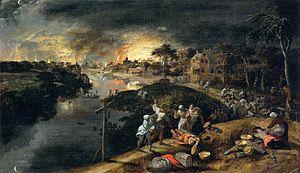
Gillis Mostaert, né à Hulst le 27 juin 1528 et mort à Anvers le 28 décembre 1598, est un peintre flamand contemporain de Pieter Brueghel l'Ancien. Artiste polyvalent, il excelle aussi bien dans la peinture de paysage que dans celle de genre et d'histoire. Il a collaboré régulièrement avec les principaux artistes d'Anvers. Il est connu en particulier pour ses paysages d'hiver, ses scènes d’incendies et ses représentations de marchés et de kermesses. Ses œuvres sont parmi les plus recherchées de son temps.